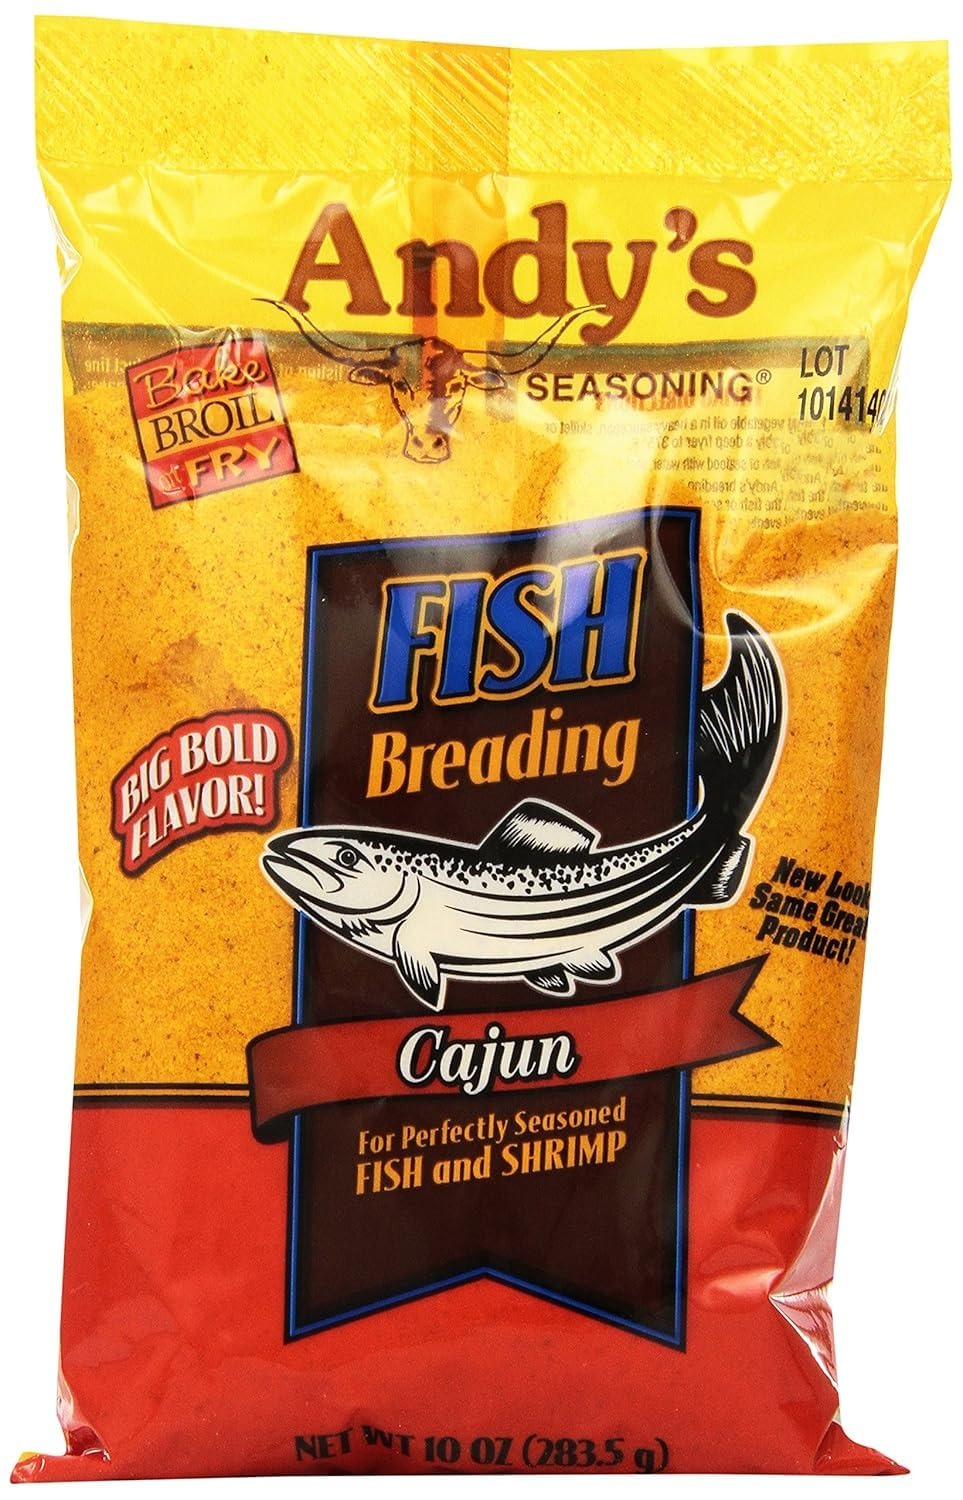
Item Name: Andys Breading Fish Cajun, 10 Oz (Pack of 6)
Bullet Point: Andys Breading Fish Cajun, 10 Oz (Pack of 6)
Value: 60.0
Unit: Ounce

Price: 20.54